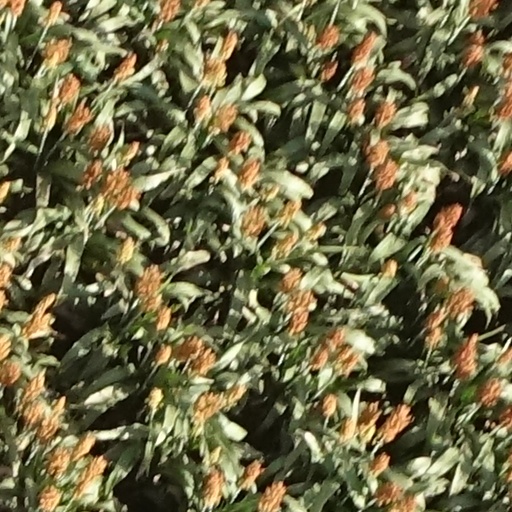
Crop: sorghum